University of South Bohemia in České Budějovice

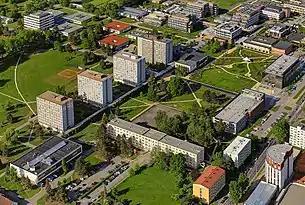
Aerial view of the main campus of the University of South Bohemia

The university was established on September 28, 1991, by an Act of Parliament, on the basis of two unrelated and independent institutions located in the city of České Budějovice. These two institutions, the Pedagogical Faculty (established in 1948 as a branch of the Faculty of Education of Charles University which subsequently became an independent faculty) and the Faculty of Agriculture (established in 1960 as part of the Prague University of Agriculture) were merged to form the university. Three additional faculties, the Faculty of Biological Science, Faculty of Theology, and Faculty of Health and Social Studies, were founded by the university academic senate in November, 1991. The Faculty of Arts was founded in 2006 and the Faculty of Economics was added one year later. In 2009, the Faculty of Fisheries and Water Protection was established.